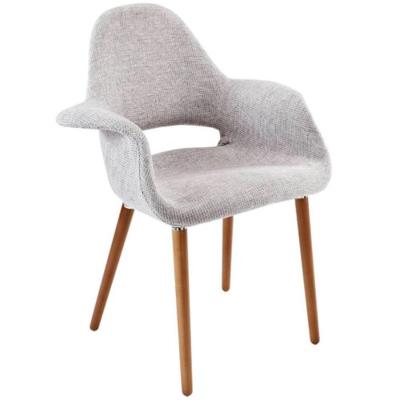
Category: chair